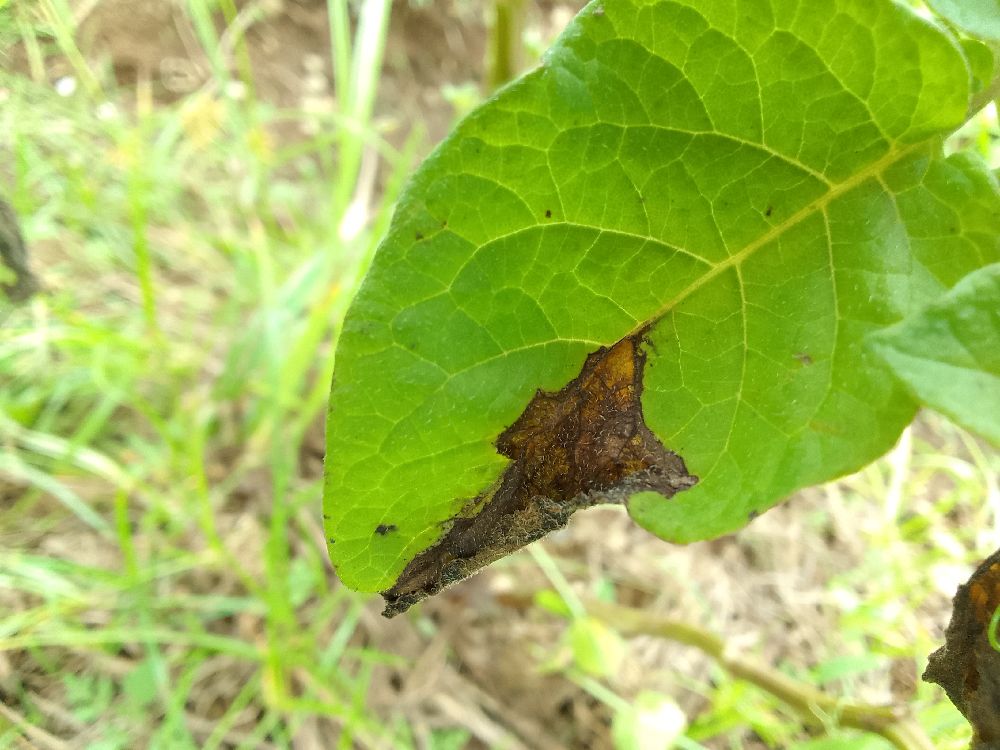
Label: Late blight